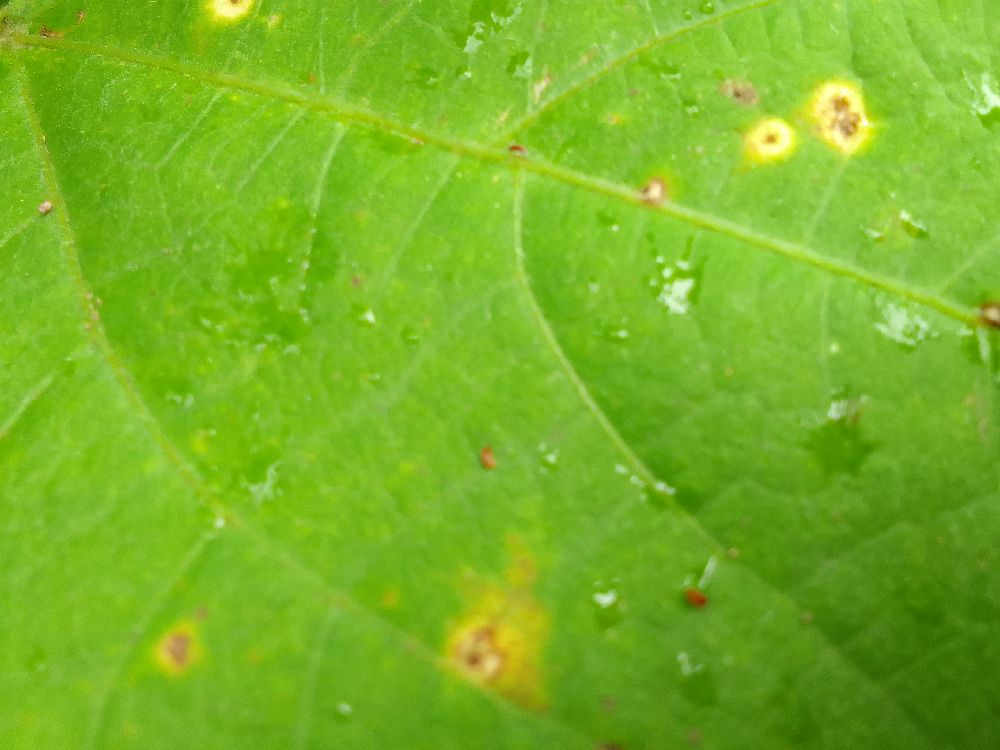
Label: rust